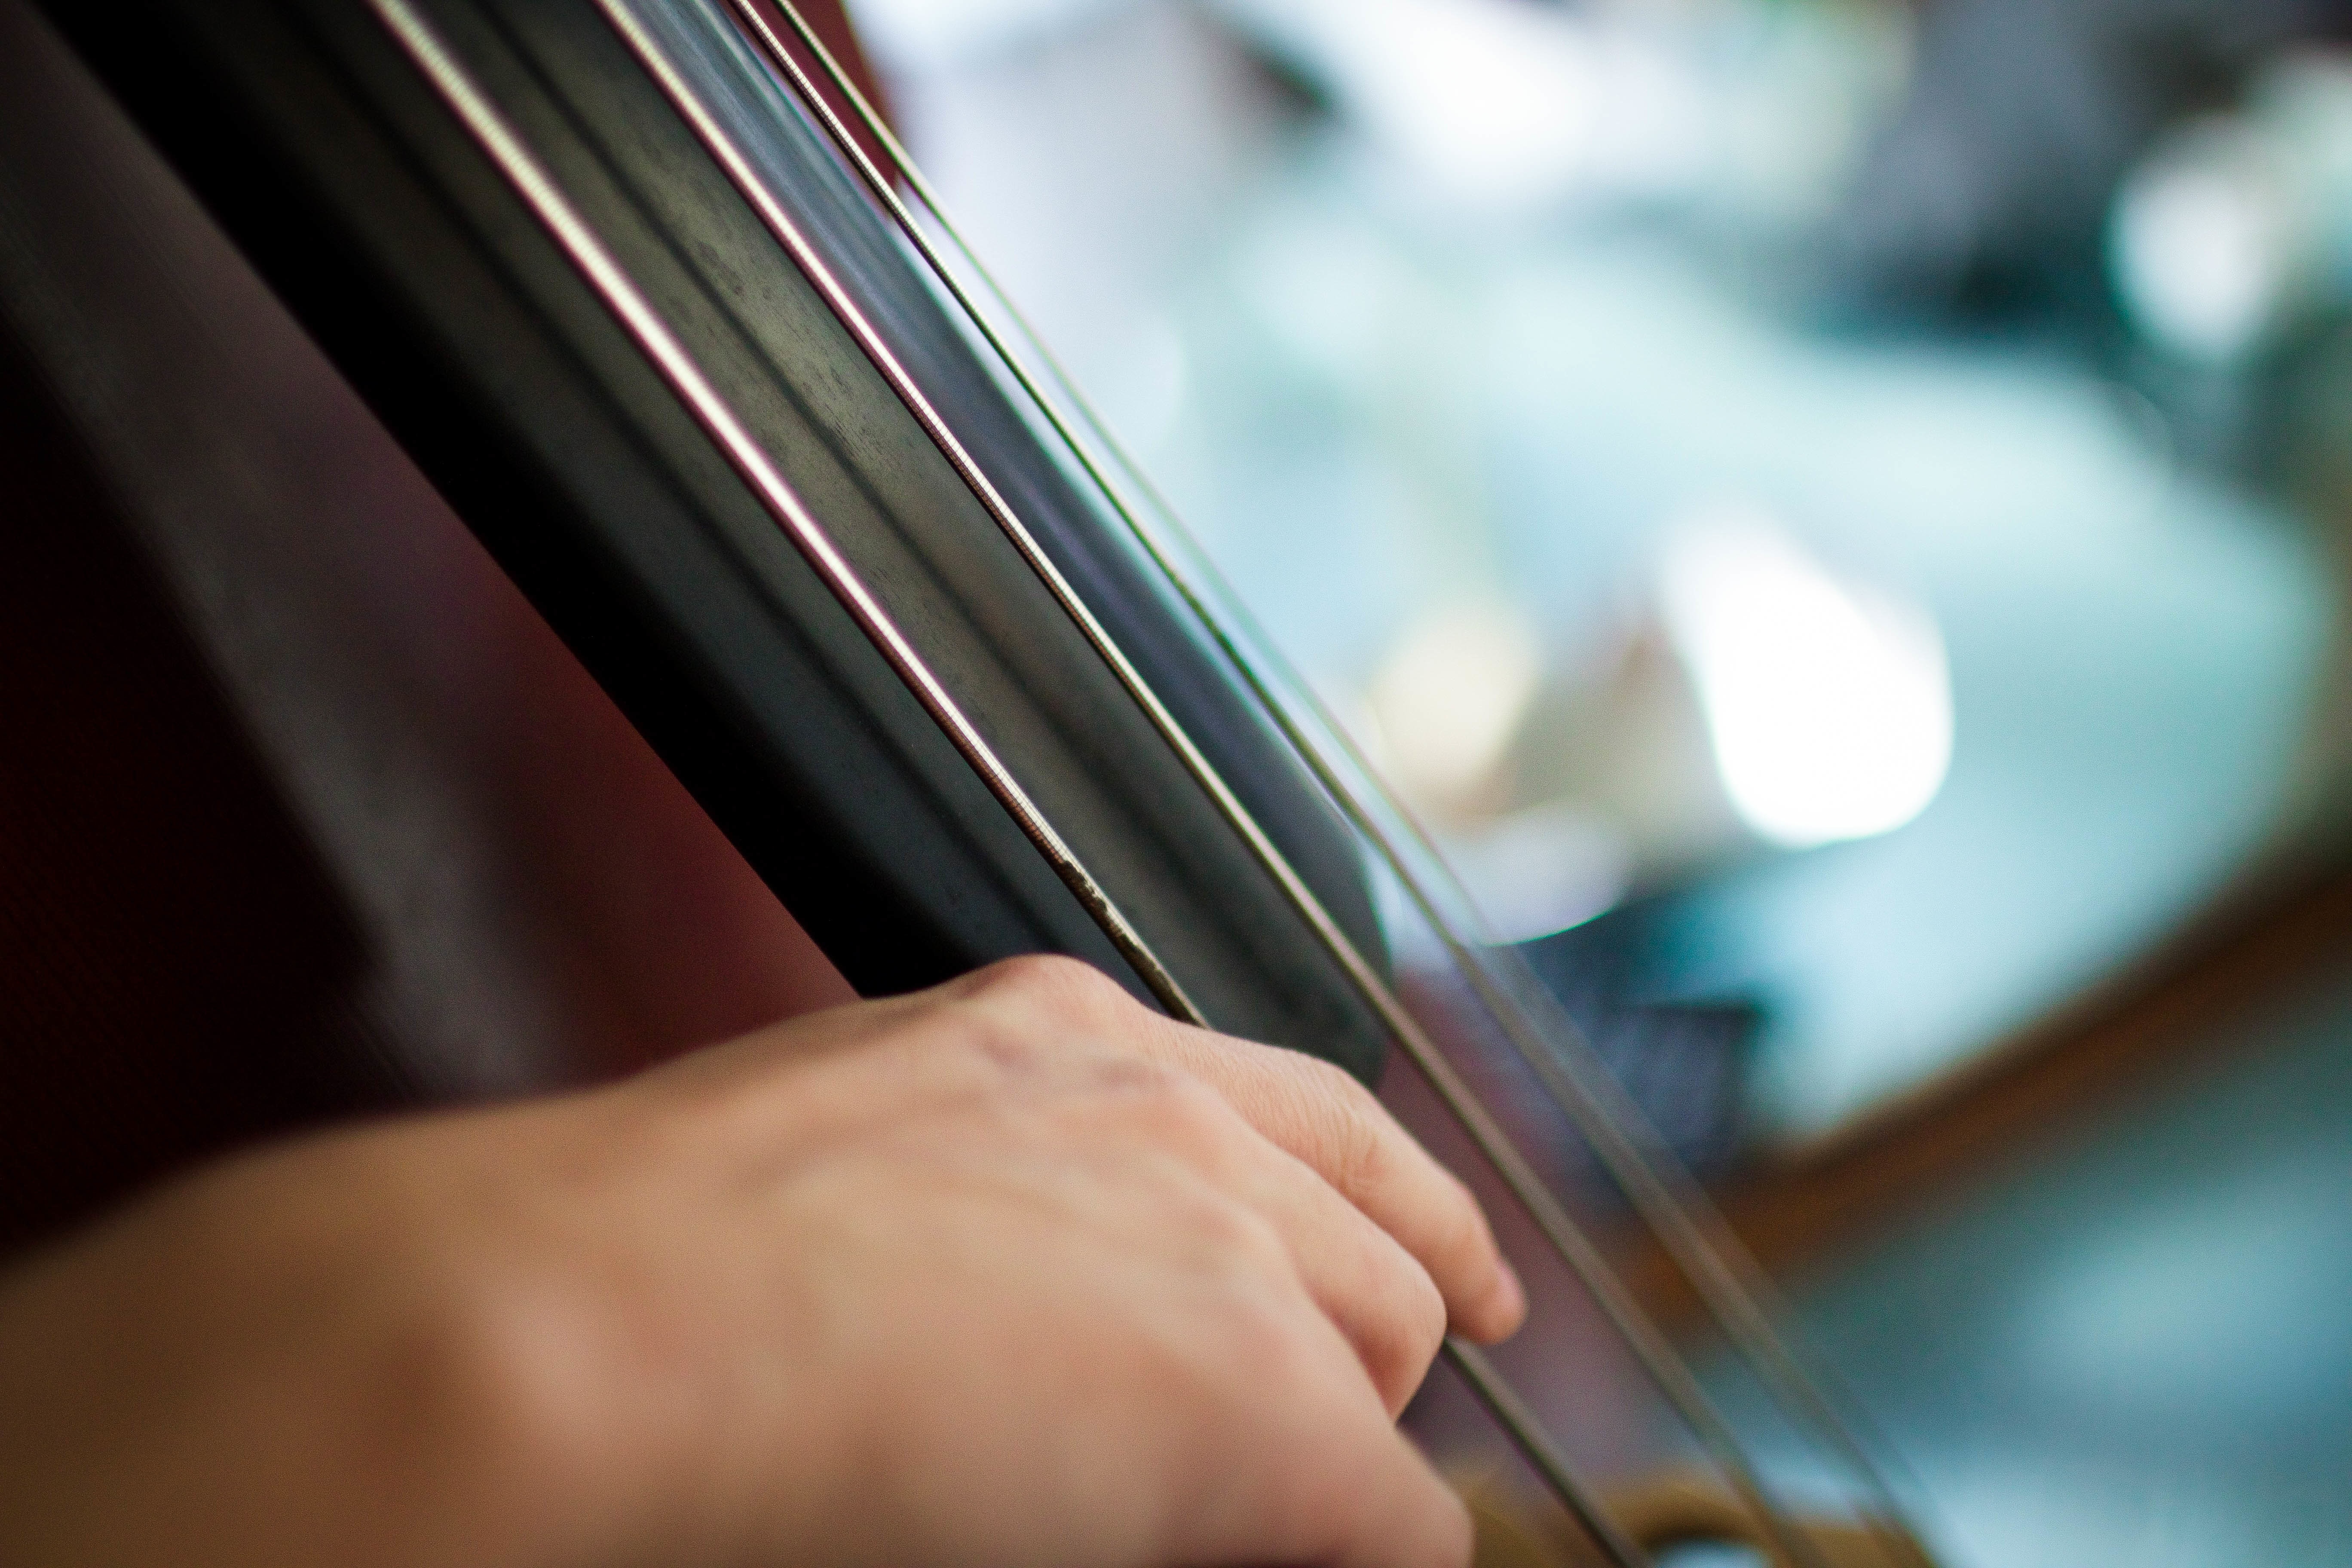
writing, hand, music, glass, color, gadget, blue, musician, mobile phone, musical instrument, close up, glasses, double bass, string instrument, bowed string instrument, contrabass